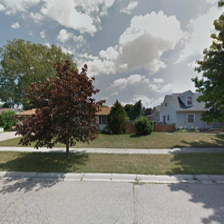
Label: streetView